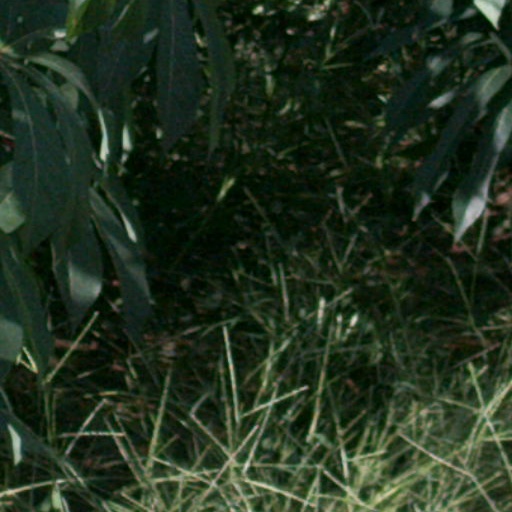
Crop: cassava